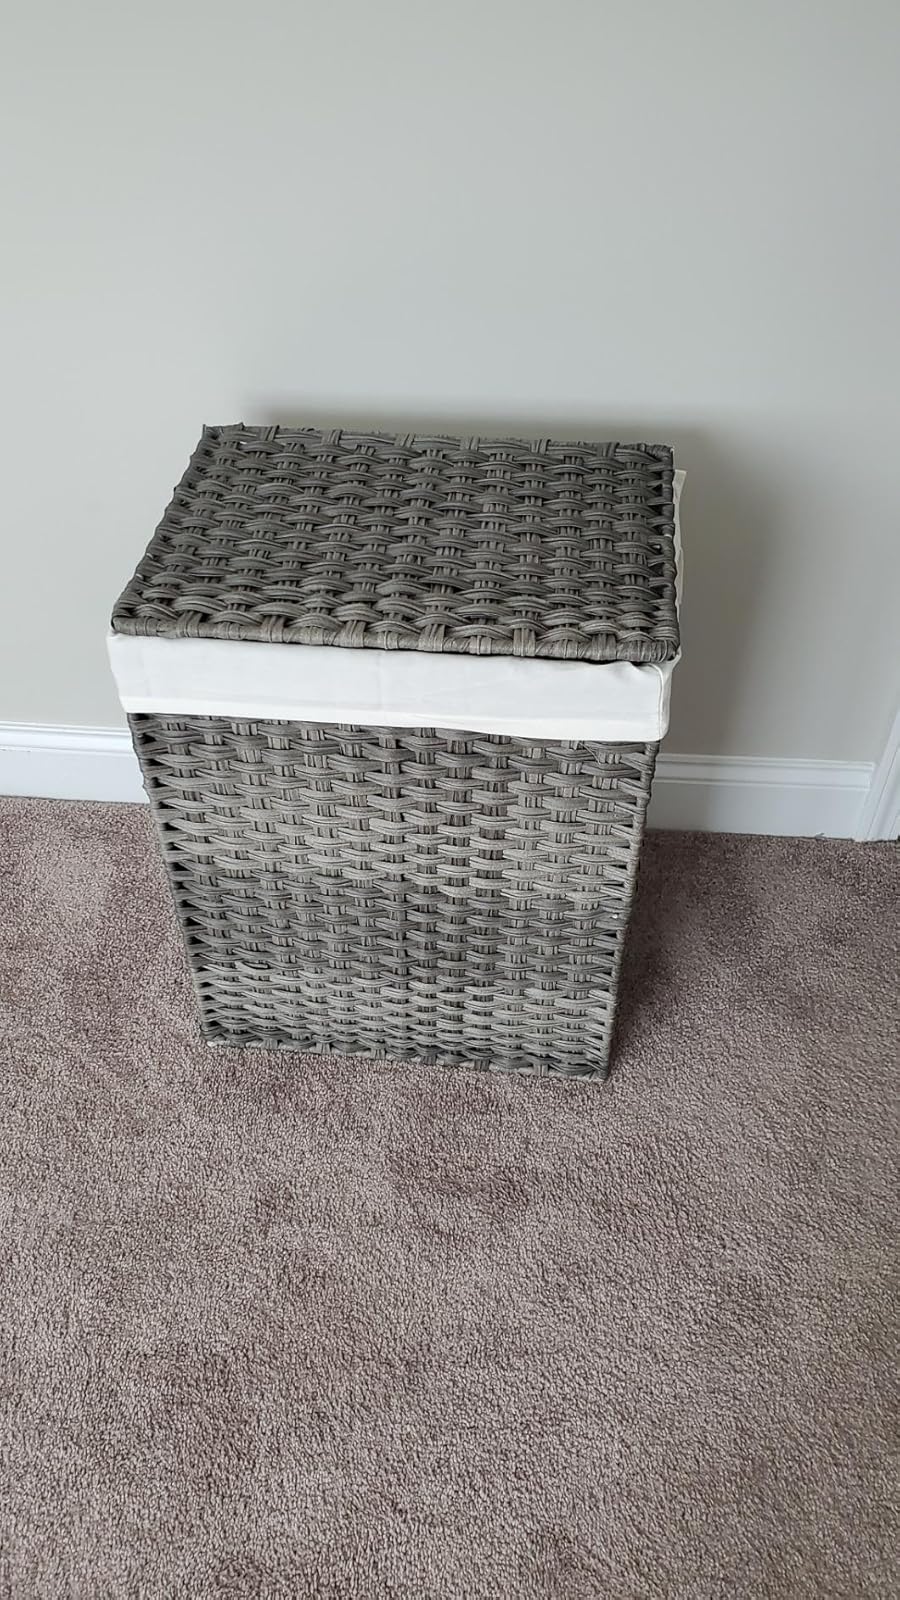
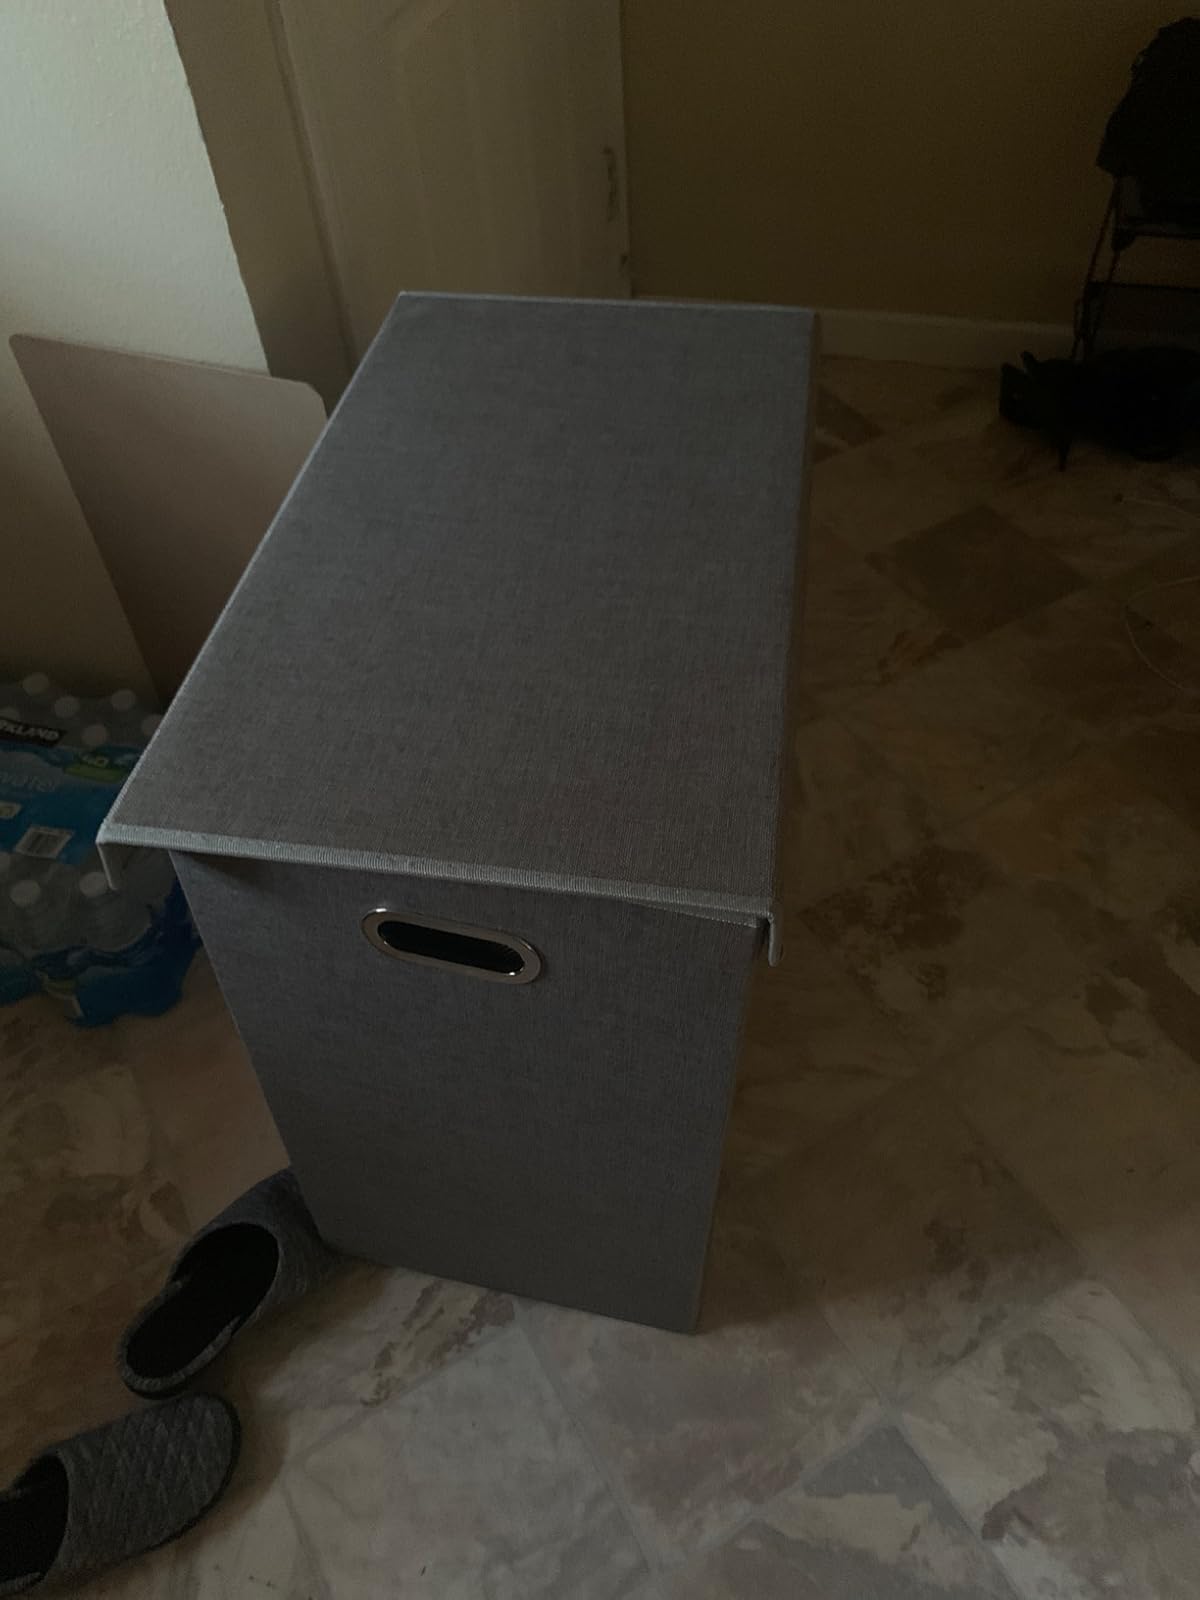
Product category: items_hamper
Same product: no